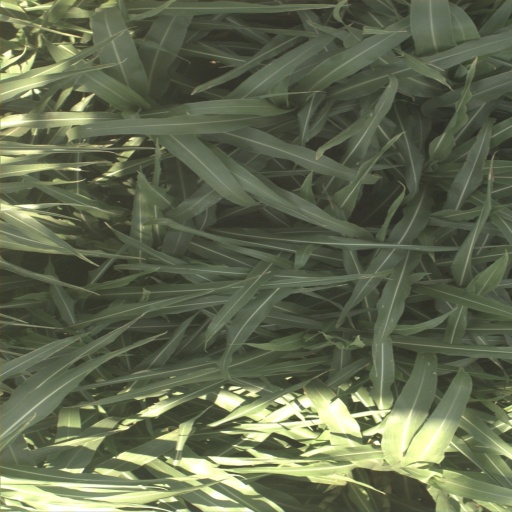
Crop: sorghum